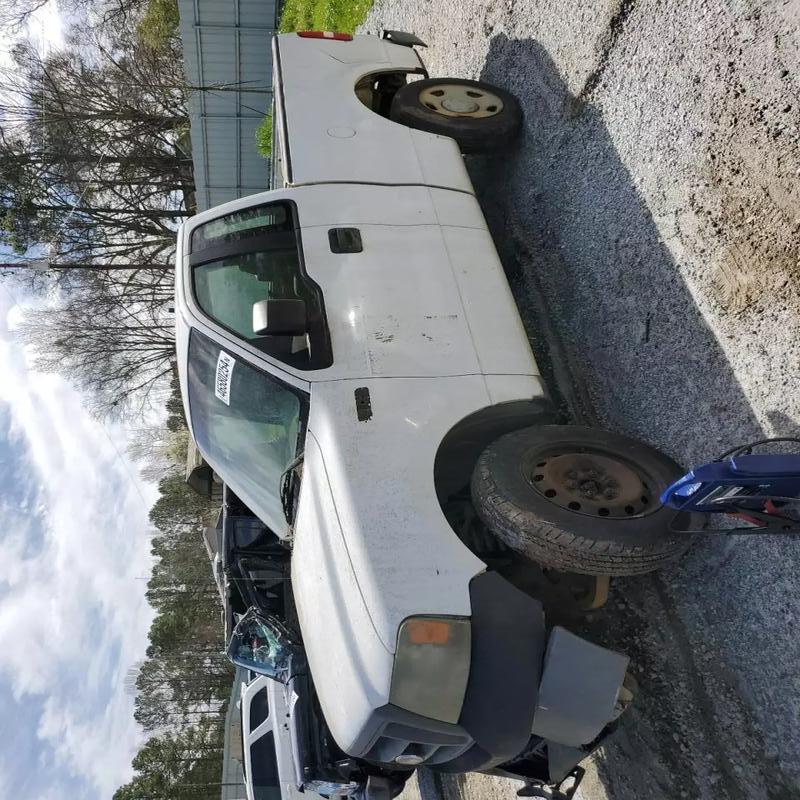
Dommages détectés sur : porte avant gauche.
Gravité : mineur